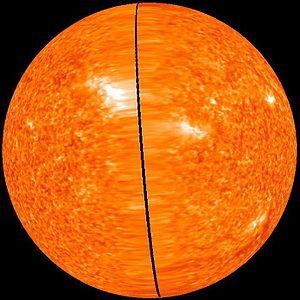
STEREO est la troisième mission de la NASA dans le cadre de son programme d'étude des relations Soleil-Terre. L'objectif de la mission est l'étude des éjections de masse coronale par le Soleil. La mission STEREO comprend deux satellites jumeaux, l'un précédant la Terre dans sa révolution autour du Soleil et l'autre la suivant qui fournissent une image tridimensionnelle du phénomène depuis sa genèse jusqu'à ses interactions avec le milieu interplanétaire et l'environnement spatial de la Terre. La position relative des deux satellites par rapport au Soleil forme un angle qui s'accroît d'environ 43° chaque année.